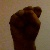
The image shows a hand gesture representing the letter 'S' in Indian Sign Language.